Sarah Vaughan

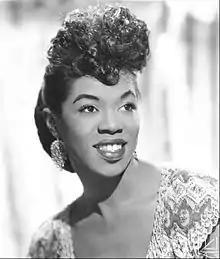
Vaughan in 1955

In 1953, Treadwell negotiated a contract for Vaughan with Mercury in which she would record commercial material for Mercury and jazz-oriented material for its subsidiary, EmArcy. She was paired with producer Bob Shad, and their working relationship yielded commercial and artistic success. Her debut recording session at Mercury took place in February 1954. She remained with Mercury through 1959. After recording for Roulette from 1960 to 1963, she returned to Mercury from 1964 to 1967.